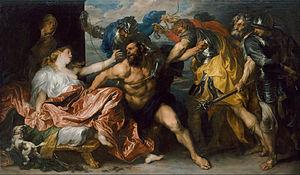
Antoine van Dyck, né Antoon van Dyck le 22 mars 1599 à Anvers et mort le 9 décembre 1641 à Blackfriars, quartier de Londres, est un peintre et graveur baroque flamand, surtout portraitiste, qui a été le principal peintre de cour en Angleterre, après avoir connu un grand succès en Italie et en Flandre.